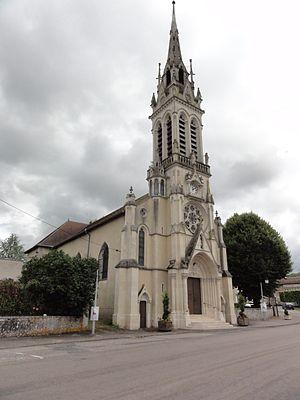
Haroué (M-et-M) église